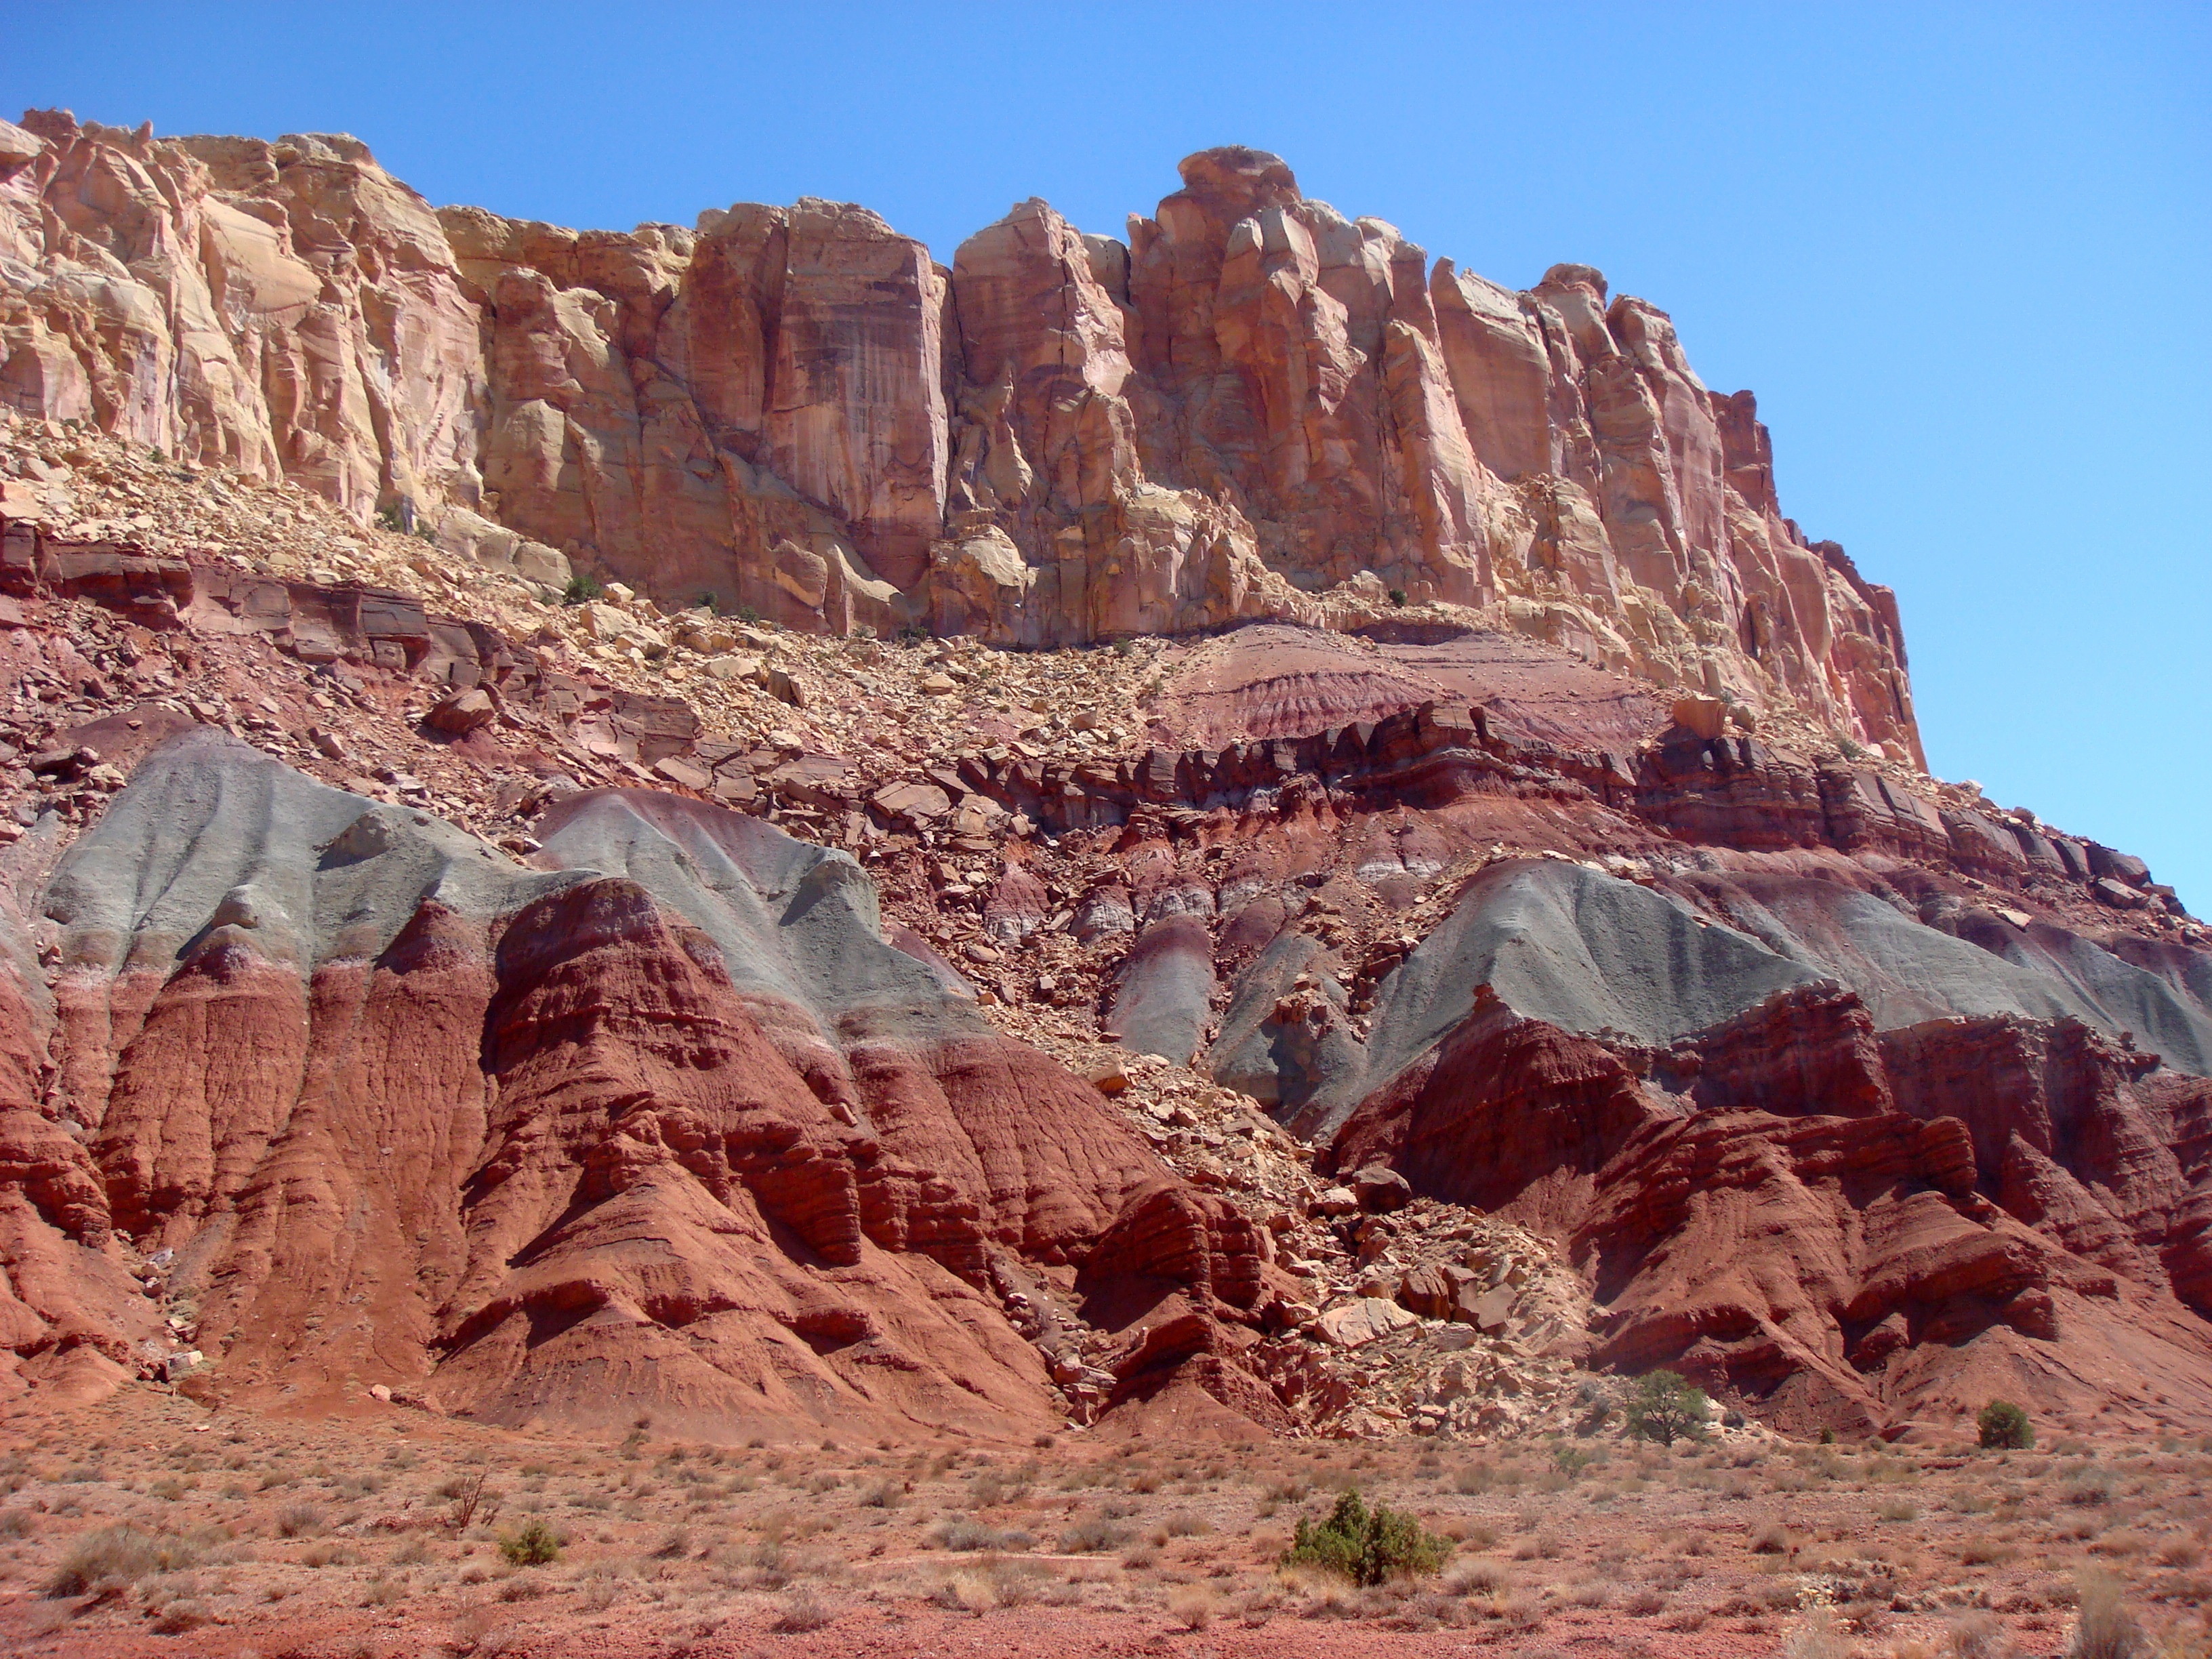
landscape, rock, valley, travel, formation, cliff, arch, usa, america, holiday, canyon, gap, terrain, national park, geological formation, united states, horses, geology, colorado, utah, badlands, plateau, wadi, butte, wild horses, landform, state park, wild west, grand staircase, natural environment, geographical feature, dead horse point state park